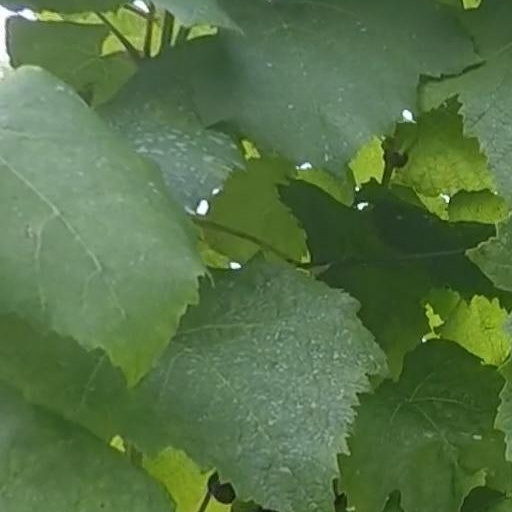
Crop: grape